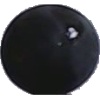
Label: Grape Blue 1